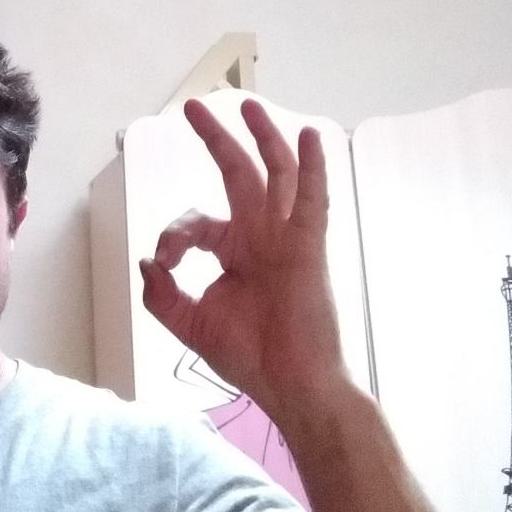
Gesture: ok